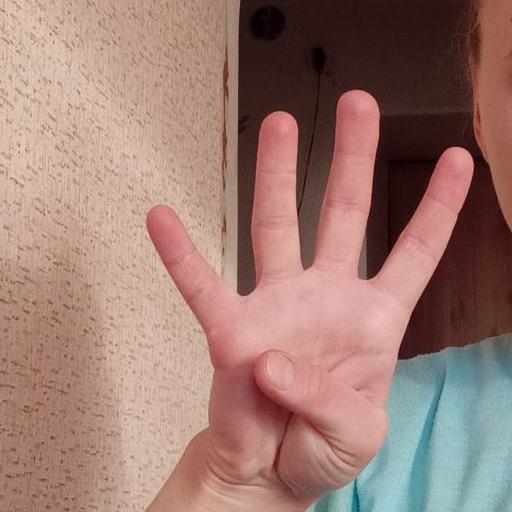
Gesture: four